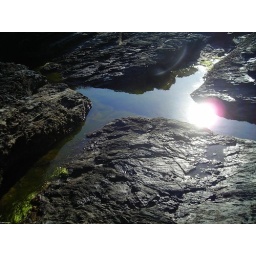
I found this formation in just about the shape of a cross in the rocks off Ocean Drive in Newport.